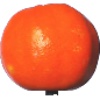
Label: clementine